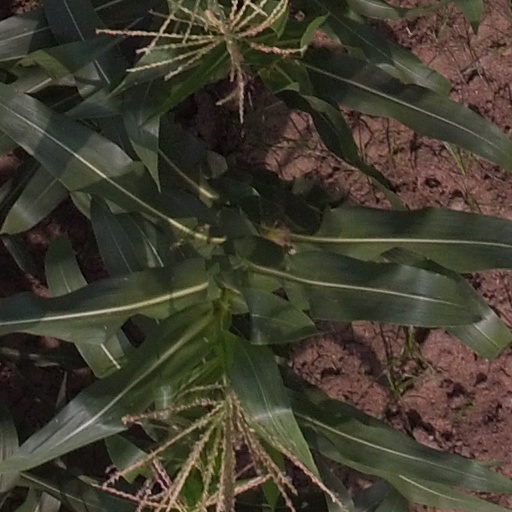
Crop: maize; corn